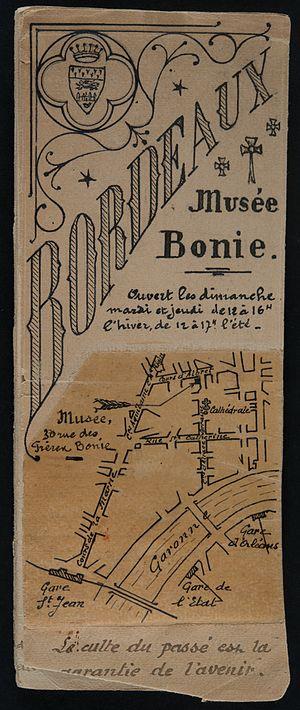
Affiche Musée Bonie avec plan de situation (cliché Lysiane Gauthier, ville de Bordeaux).
Édouard Bonie, né à Marseille le 26 novembre 1819 et mort à Bordeaux le 11 décembre 1894, est un magistrat français, collectionneur. Il reçoit un héritage important au décès de son père en 1874 puis de sa mère en 1876 qui lui permettent d'assouvir sa passion et d'aménager une maison-musée au 39, rue d'Albret, dont il fait don à la ville de Bordeaux par testament, legs accepté le 28 mai 1895.